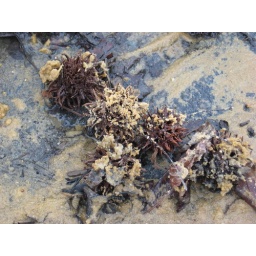
sticker balls coated in road grind/sand